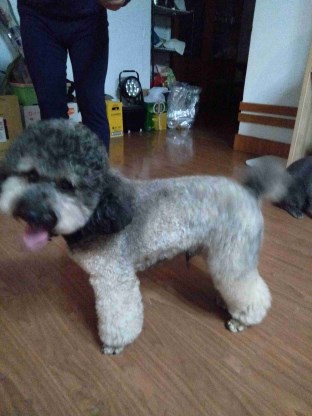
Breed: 7449-n000128-teddy